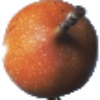
Label: granadilla